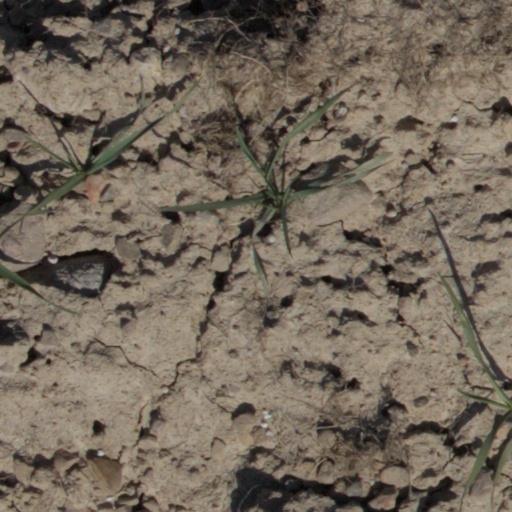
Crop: wheat